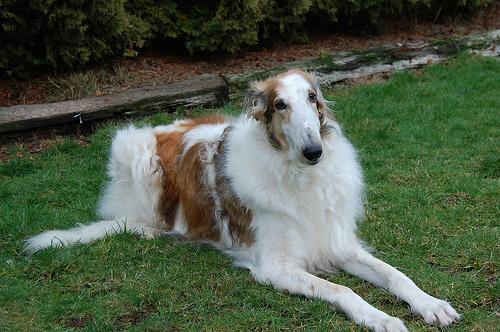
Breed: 226-n000064-borzoi